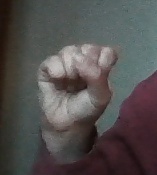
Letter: saad